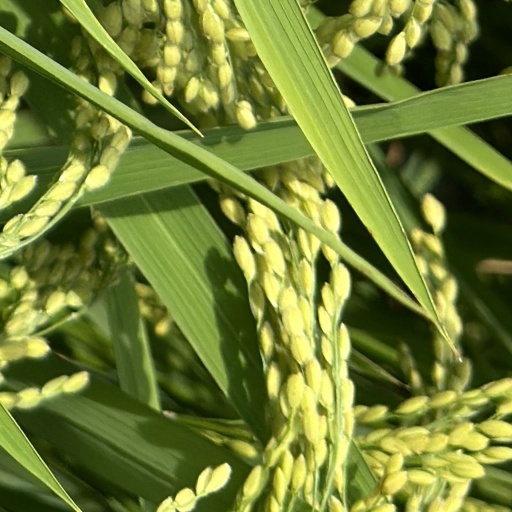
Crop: rice